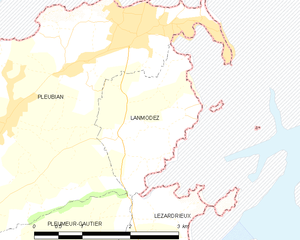
Lanmodez [lɑ̃modɛ] est une commune française située dans le département des Côtes-d'Armor, en région Bretagne.